Meurthe-et-Moselle's 3rd constituency

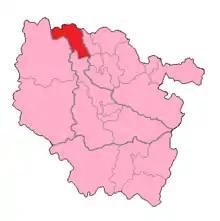
Meurthe-et-Moselle's 3rd Constituency shown within Lorraine

The 3rd constituency of Meurthe-et-Moselle is a French legislative constituency in the Meurthe-et-Moselle "département".